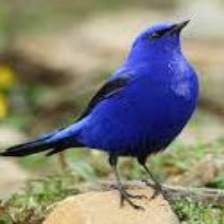
Species: GRANDALA
Scientific name: GRANDALA COELICOLOR